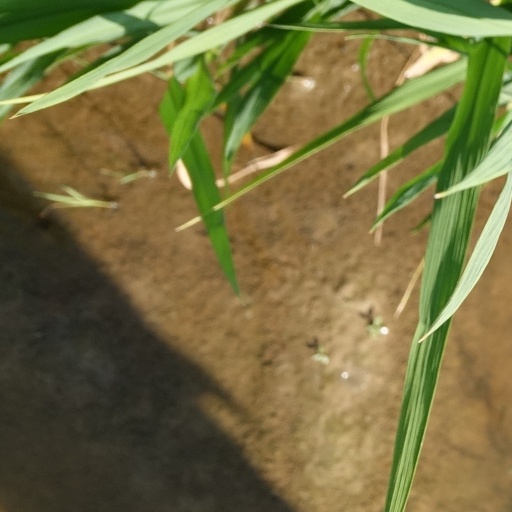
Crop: rice